Chad–China relations

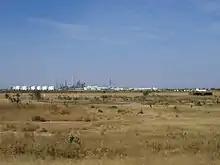
N'Djamena JV Refinery

In the 1990s, Western corporations had renewed interest in the oil deposits in Chad. The IFC, the World Bank, Western investors led by ExxonMobile, and the government of Chad under Idriss Deby, signed onto the Chad Cameroon Pipeline Project that would bring the crude oil from Chad to the Gulf of Guinea in Cameroon. The World Bank provided a loan on the condition that most of the money generated by the pipeline would be used to alleviate poverty among the people of Chad. However, President Deby's government funneled money from the pipeline into the purchases of arms. In 2006, while the World Bank was debating suspending the loans to Chad over violations of money usage, China presented Chad with alternative financing for the loan. Chad took the Chinese offer and thus rejected the World Bank's conditionalized loans.